Heiwadai Park

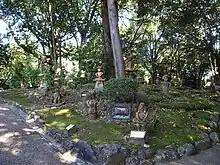
Haniwa Garden

The Haniwa Garden, in size, is located north of the Peace Tower. A central feature of the Haniwa Garden is more than 400 haniwa (terracotta clay figures) which are placed along paths within the garden. These are earthenware replicas of burial haniwa originally excavated at the site. These figures take the form of animals, boats, dancers, houses, and warriors.